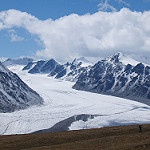
Scene: Outdoor